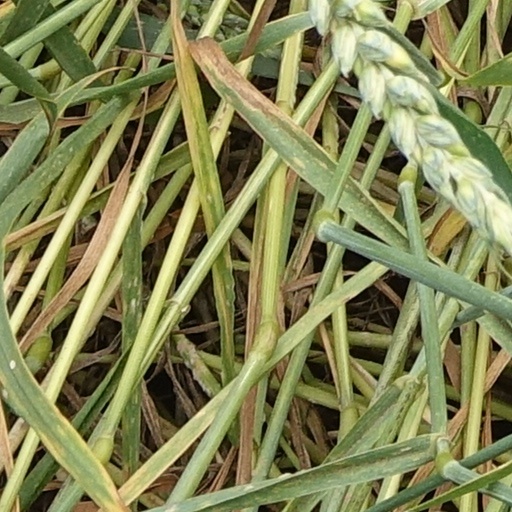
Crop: wheat